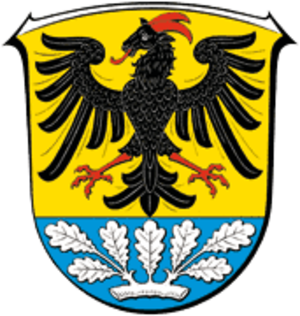
Gemünden est une municipalité allemande située dans le land de la Hesse et l'arrondissement de Vogelsberg.